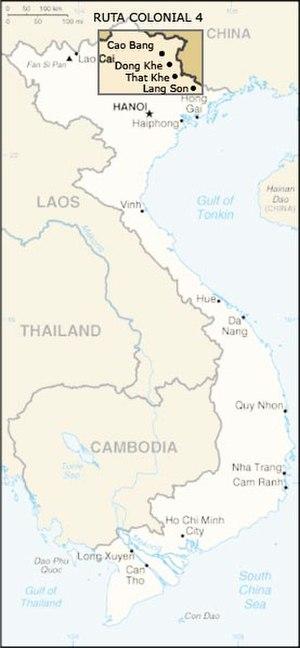
La route coloniale 4, ou RC 4, est une ancienne route d'Indochine qui a eu une importance stratégique majeure pendant la guerre d'Indochine.
La Légion étrangère est un corps de l'Armée de terre française disposant d'un commandement particulier et comportant plusieurs spécialités : infanterie, cavalerie, génie et troupes aéroportées. La Légion est également indépendante du point de vue de son recrutement.
La bataille de la RC 4 opposa, durant la guerre d'Indochine, les forces du corps expéditionnaire français à celles du Việt Minh, en septembre et octobre 1950, au nord Tonkin à proximité de la frontière chinoise. Ces combats se soldèrent par la défaite des troupes françaises.